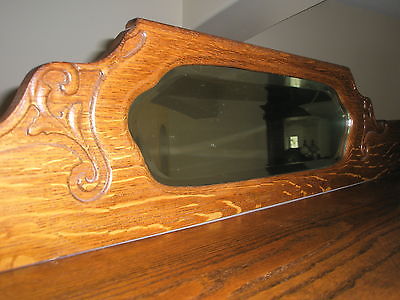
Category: cabinet